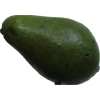
Label: green_avocado